Radau

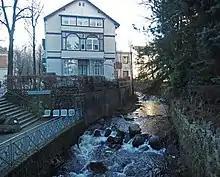
Radau in Bad Harzburg

Since 1981, shares of the Radau waters are discharged to the Oker Dam and the Romkerhall hydroelectric plant run by the Harzwasserwerke company, as well as for drinking water treatment at the Grane Dam. While the upper current is almost left in its natural state, the lower sections are more obstructed; recently, fish ladders have been built to facilitate natural migration.